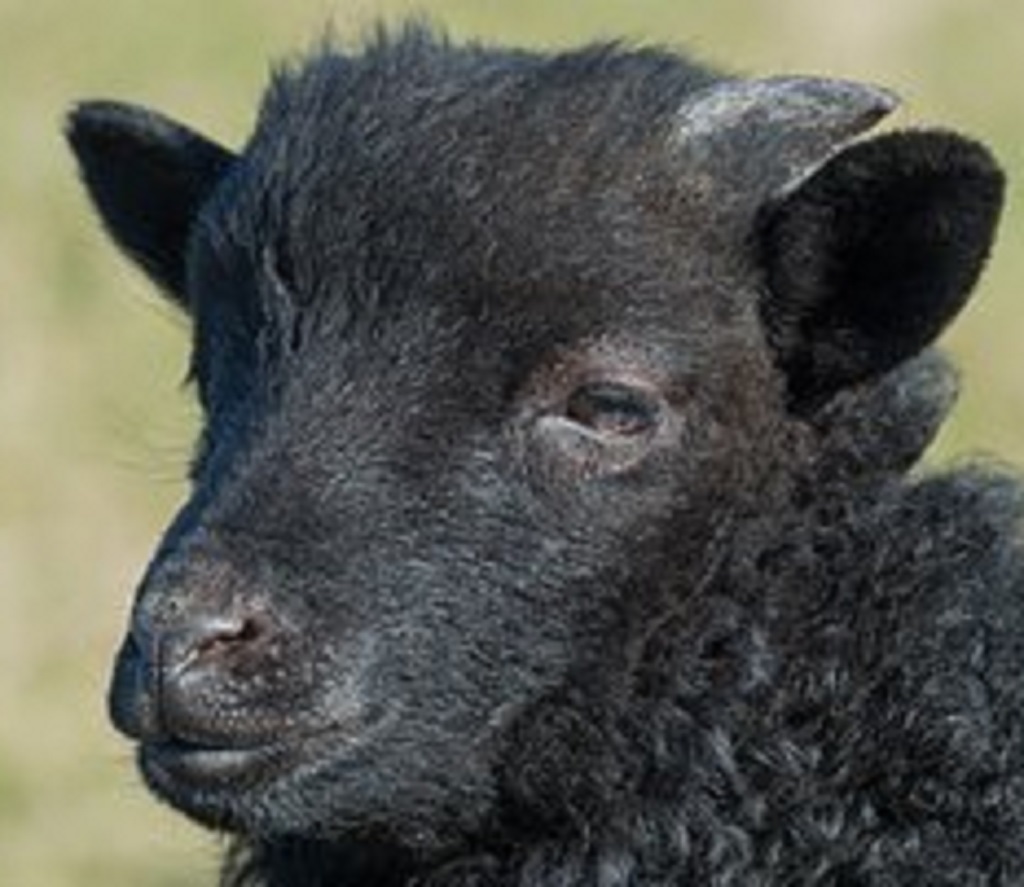
Label: no pain